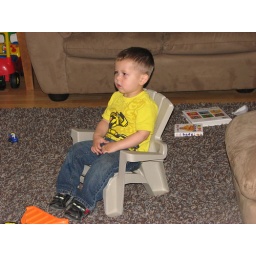
Watching the petting farm video in his Adirondack chair